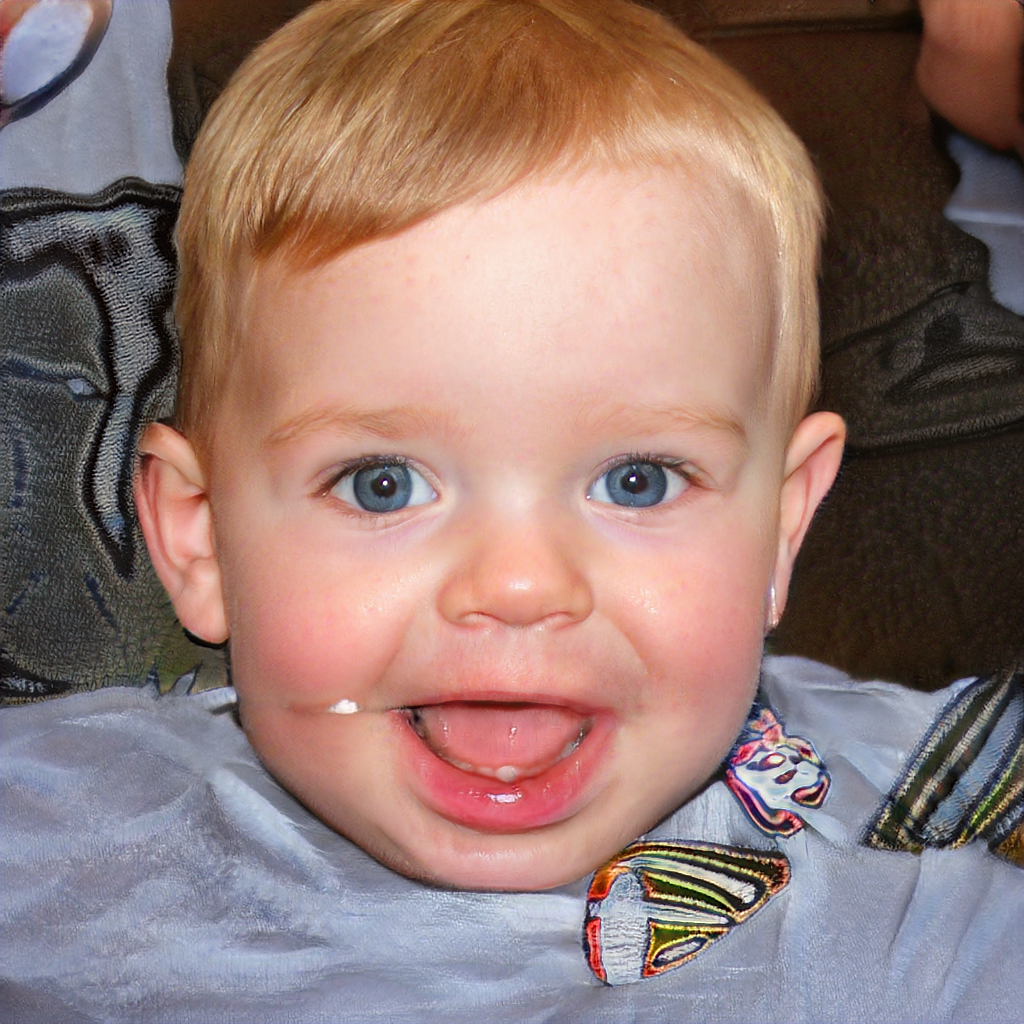
Gender: Male